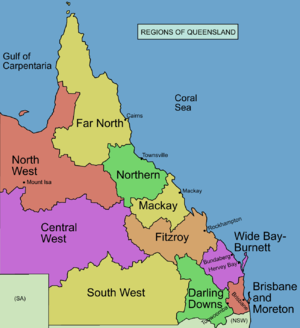
La géographie du Queensland, dans le nord-est de l'Australie, est variée. Elle comprend des îles tropicales, des plages sablonneuses, des grandes plaines inondées pendant la mousson, des terres plus élevées, un désert sec, une riche ceinture agricole et des zones urbaines densément peuplées.
Wide Bay-Burnett est une région du sud-est du Queensland, en Australie.
Les régions du Queensland sont des zones géographiques de l'état australien du Queensland. En raison de la grande taille et l'éparpillement de sa population, le Queensland est souvent divisé en régions à des fins statistiques et/ou administratives. Chaque région diffère quelque peu des autres par son économie, sa population, son climat, sa géographie, sa flore et sa faune. Il n'y a pas de découpage officiel en régions et les découpages diffèrent quelque peu selon l'agence gouvernementale ou le groupe populaire qui utilise souvent son propre découpage.